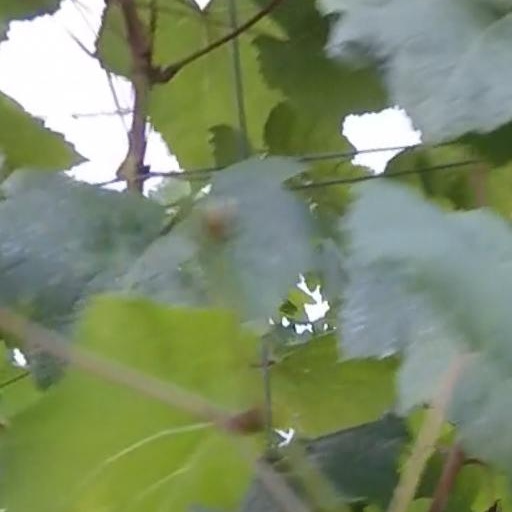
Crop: grape